Portuguese Jewish community in Hamburg

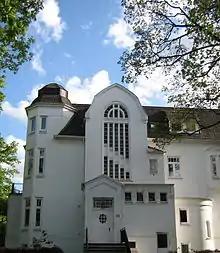
Residential building 'Innocentiastrasse #37' in Harvestehude. 1935–39 the building was rented by the Sephardic congregation and used as its last synagogue.

By the time of the Nazi era, Hamburg's tiny Sephardic congregation had become the only one of its kind in Germany. While all anti-Semitic discriminations hit its members as hard as the Ashkenazim, the congregation was not the main target of aggressive active assaults. In 1935 the congregation, comprising 150 members, moved its synagogue into a villa in Innocentiastr. #37 and left the old synagogue to the Ashkenazi congregation of Hamburg. The Sephardic synagogue was not attacked in the night of the November Pogrom.